Porsche 911

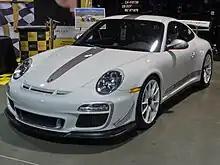
997 GT3 RS 4.0

A turbocharged version of the 993 was launched in 1995 and became the first standard production Porsche with twin turbochargers and the first 911 Turbo to be equipped with permanent all-wheel-drive (the homologated GT2 version based on the Turbo retained RWD). The similarity in specification and in performance levels inspired several comparison road tests with the 959. The differences were striking - the 959 had a much smaller engine, sequential turbocharging and a computer-controlled all wheel drive system. The 3.6L twin-turbocharged M64/60 engine is rated at at 7,000 rpm and uses an internal combustion powertrain architecture. The performance was outstanding at the time, as 0 to has been measured at 3.2 seconds, and the braking was even more impressive in 2.3 seconds from the same speed. The car's top speed was measured at The 993 turbo had parallel turbochargers, 3.6 litres of displacement, and a viscous coupling for the centre differential in the AWD drivetrain. The turbo was only produced in 1996 and 1997 model years. The main difference was that the ECU in the 1996 model year could not be flashed for an upgrade, while the 1997 could. Additionally, the 1996 year had Porsche crested centre caps on the wheels, while the 1997 had turbo inscribed. Another difference is the motion sensor and map lights above the interior rear view mirror on the 1997 while the 1996 had no such devices.